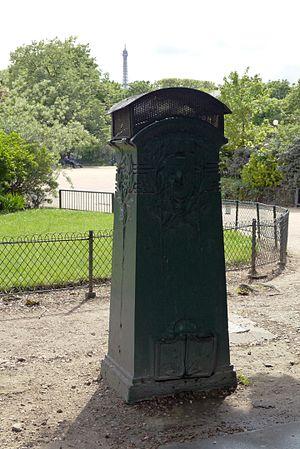
L’avenue Gabriel est une voie du 8ᵉ arrondissement de Paris. Elle commence place de la Concorde et au 1, rue Boissy-d’Anglas et se termine au 2, avenue Matignon.